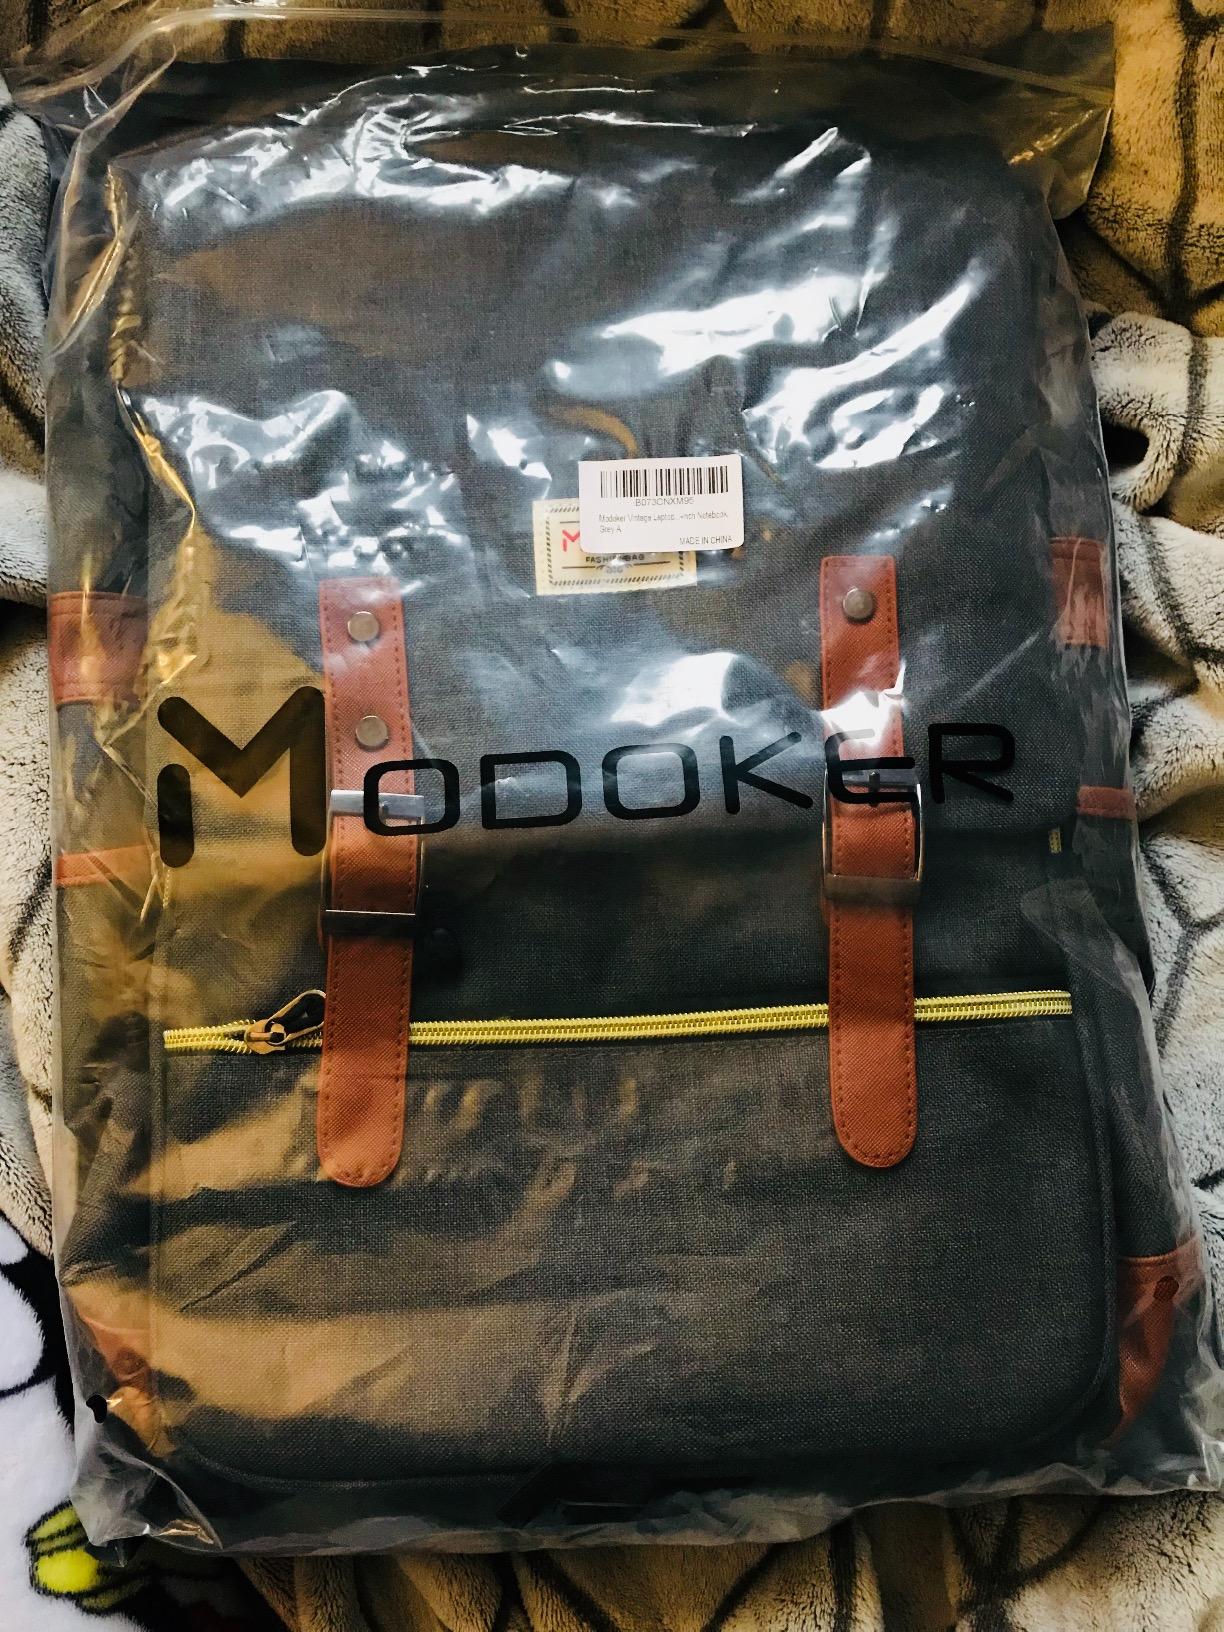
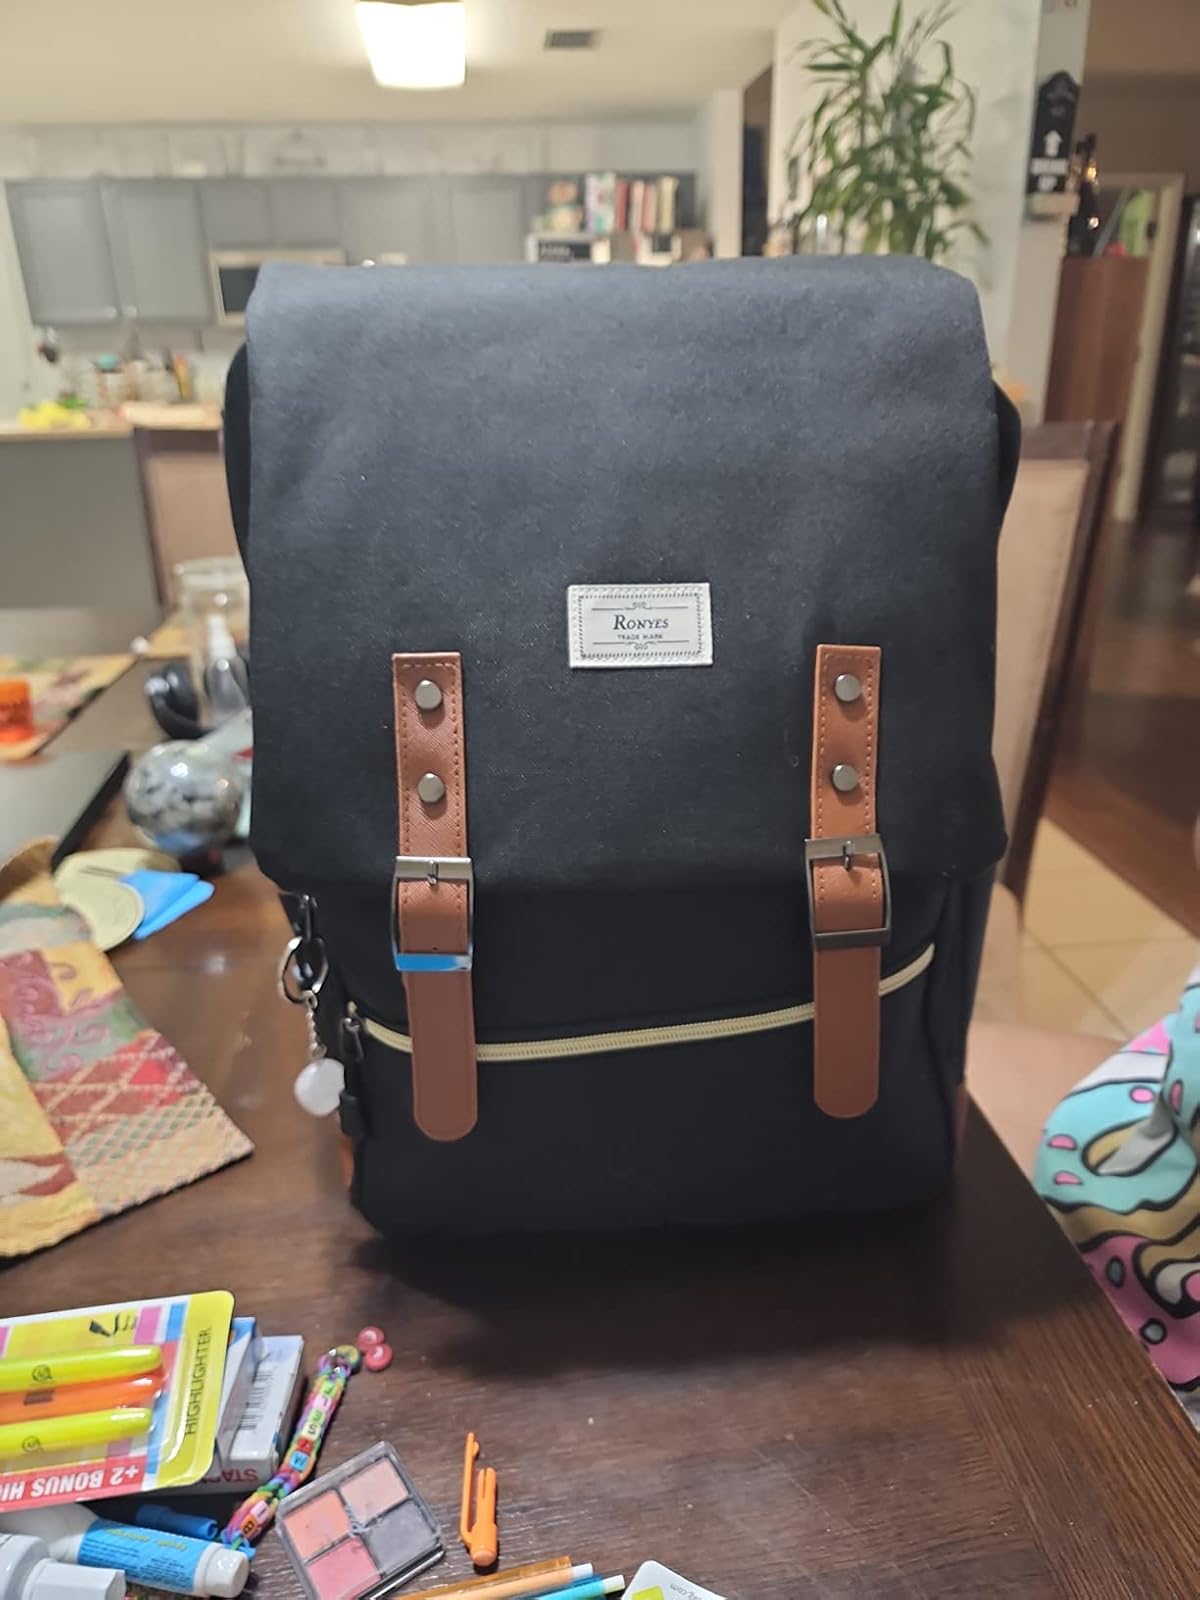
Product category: bag
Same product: no